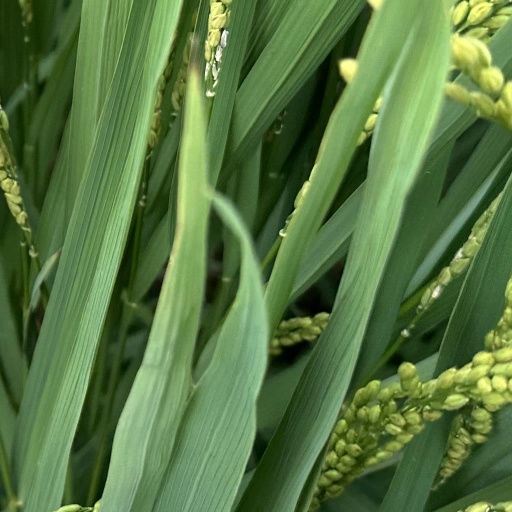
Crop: rice